Industriewerke Ludwigsfelde

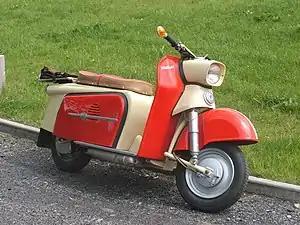
1964 example of the TR 150 "Troll" 1, with original handlebar-end indicators

In 1956 IWL replaced the "Pitty" with the SR 56 "Wiesel. "SR" stands for StadtRoller" ("town scooter"), 56 is the year, and "Wiesel" is German for weasel. Instead of the "Pitty"s huge fairing, the "Wiesel" has a more conventional scooter fairing behind the front wheel and a separate front mudguard. This reduced the weight to : still heavy, but lighter than the "Pitty". The rear swingarm was of a new trapezoidal design, which allowed the chain's tension to remain constant as the rear wheel travelled vertically. The fuel tank was increased to , which gave the scooter a range.